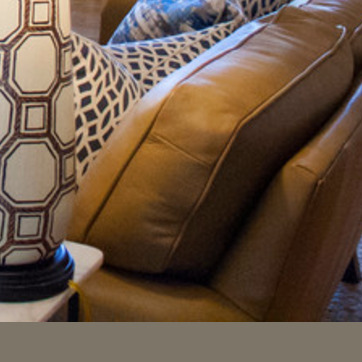
Material: leather